Mala Rodríguez

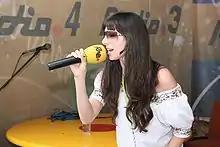
Rodríguez at Sónar, 2007.

On the soundtrack of the film "Fast & Furious" her single "Volveré", from the "Malamarismo" album, was featured.